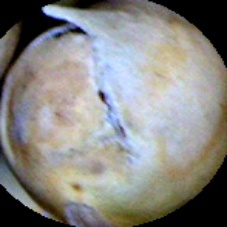
Label: Spotted